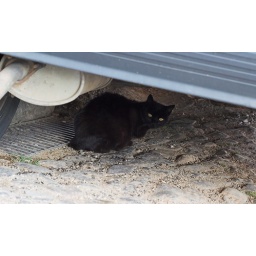
The cat moved under the car before I took its photo. As I was half ready, I took the picture anyway.